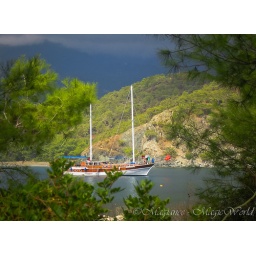
Sailboat on the lake among the mountains near to Phaselis in Turkey